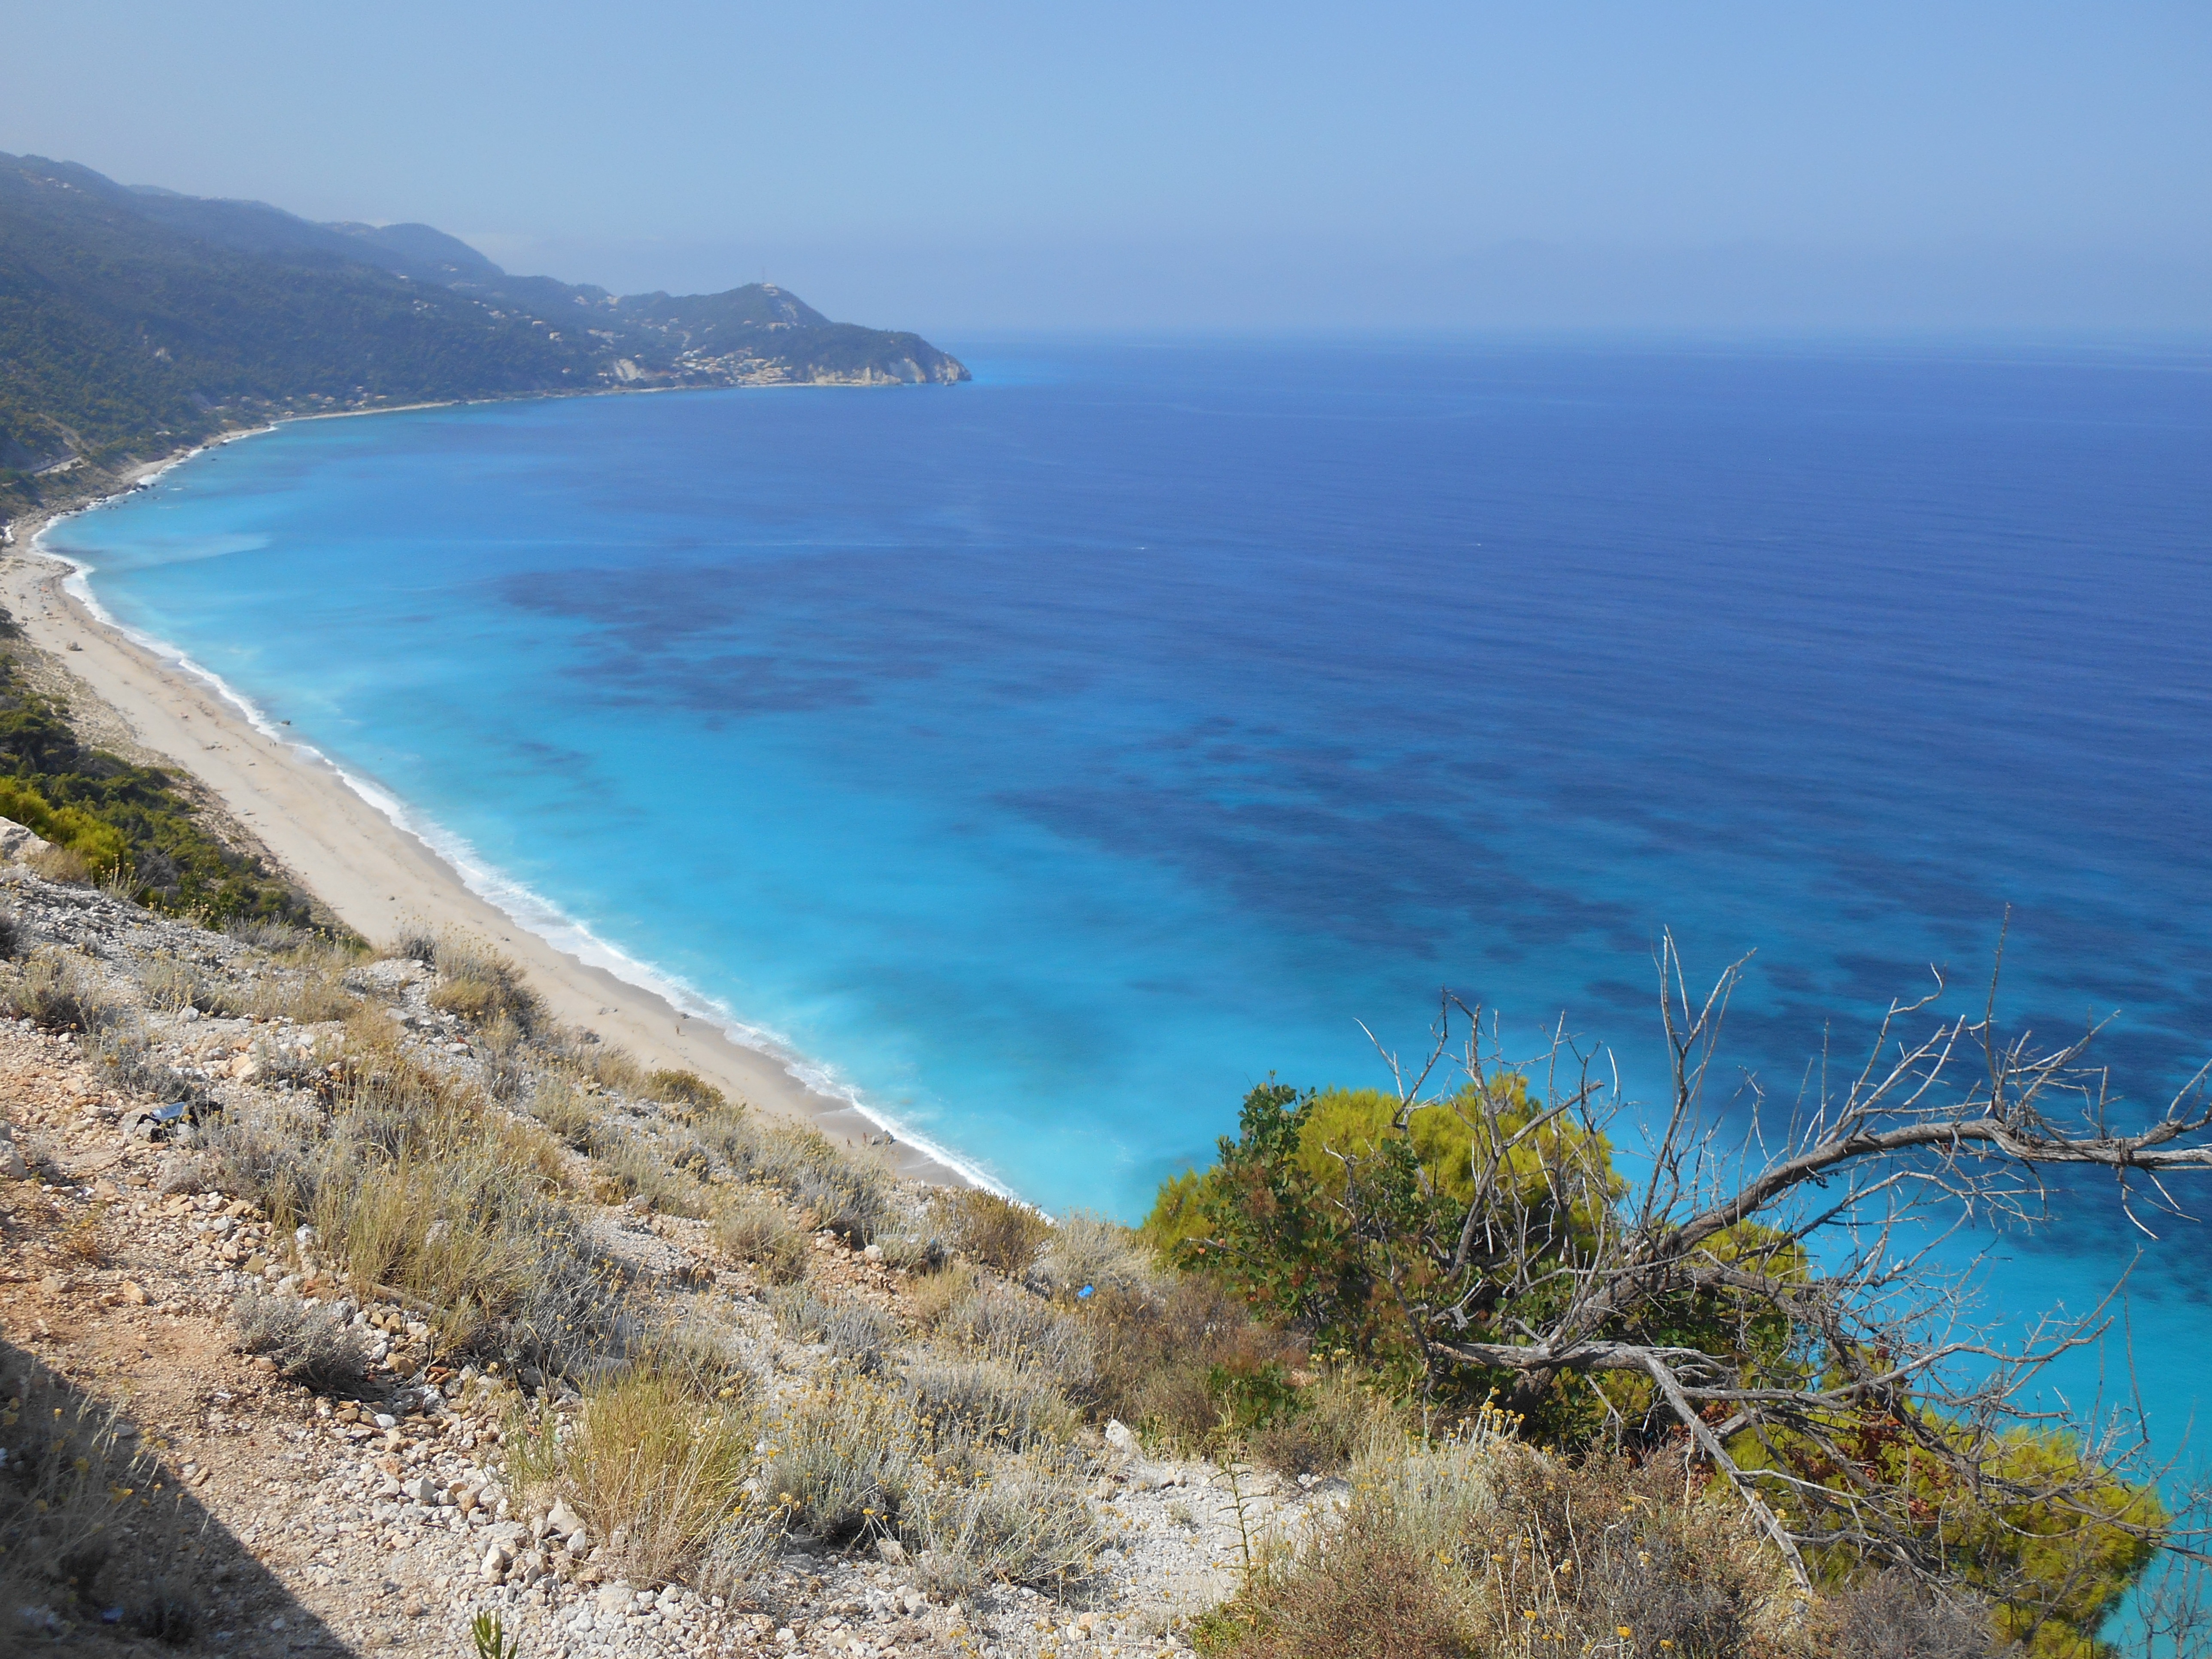
coast, sea, landform, geographical feature, shore, body of water, cliff, ocean, beach, vacation, bay, terrain, cape, cove, islet